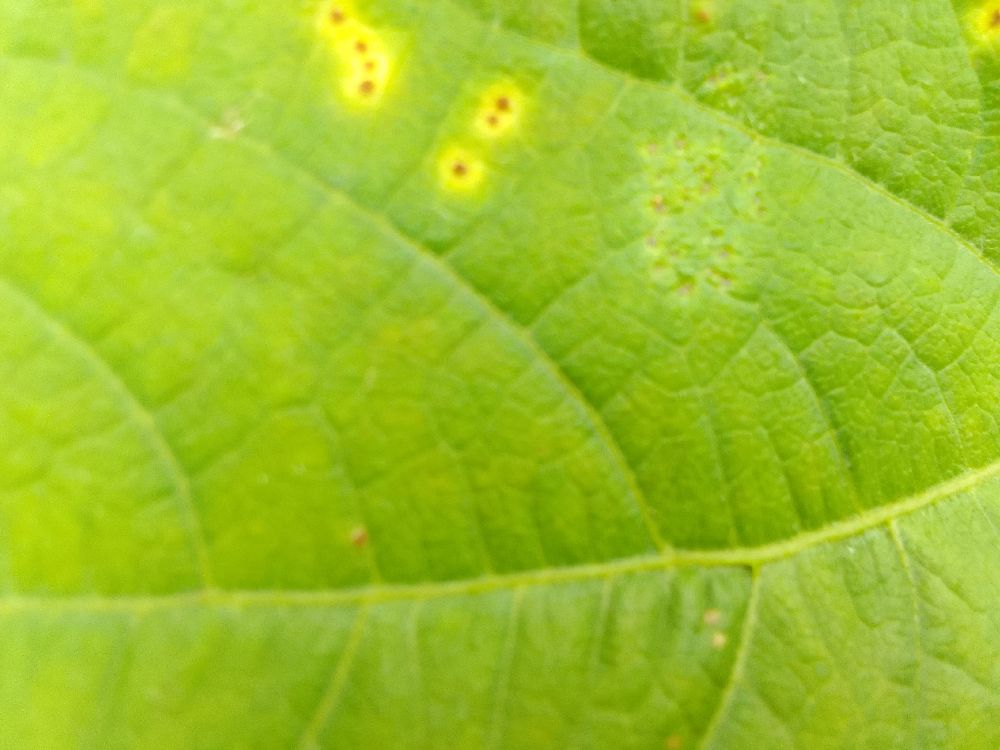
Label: rust